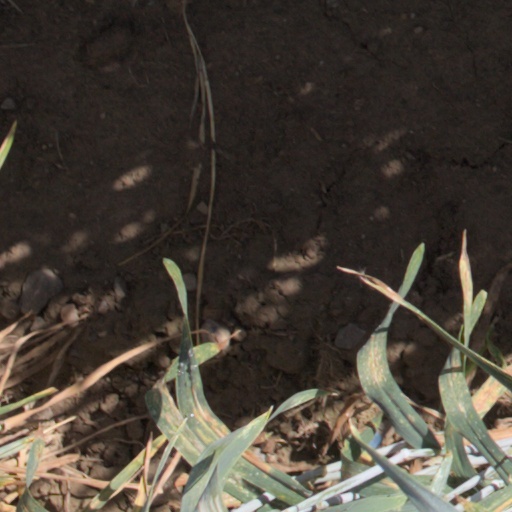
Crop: wheat